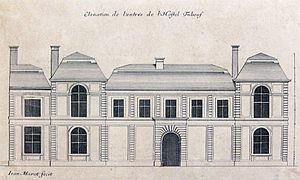
Hotel Tubeuf ou Colbert de Torcy (rue Vivienne), estampe de Jean Marot
L'hôtel Colbert de Torcy ou hôtel Tubeuf est un hôtel particulier du XVIIᵉ siècle, situé au 16 de la rue Vivienne dans le 2ᵉ arrondissement de Paris.